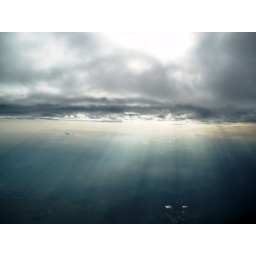
this is out of an airplane flying around Atlanta, GA.